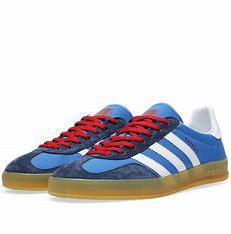
Brand: Adidas
Model: Gazelle Indoor